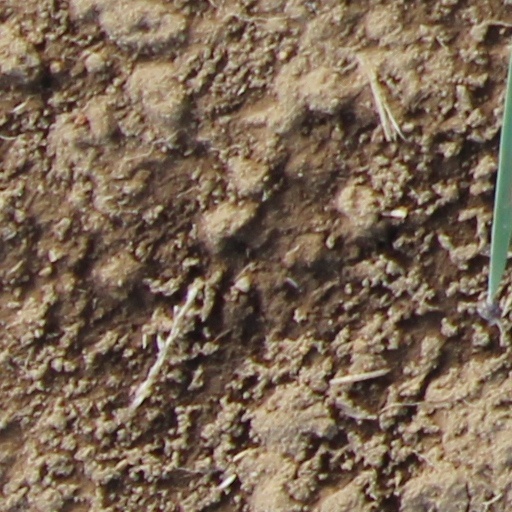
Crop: wheat